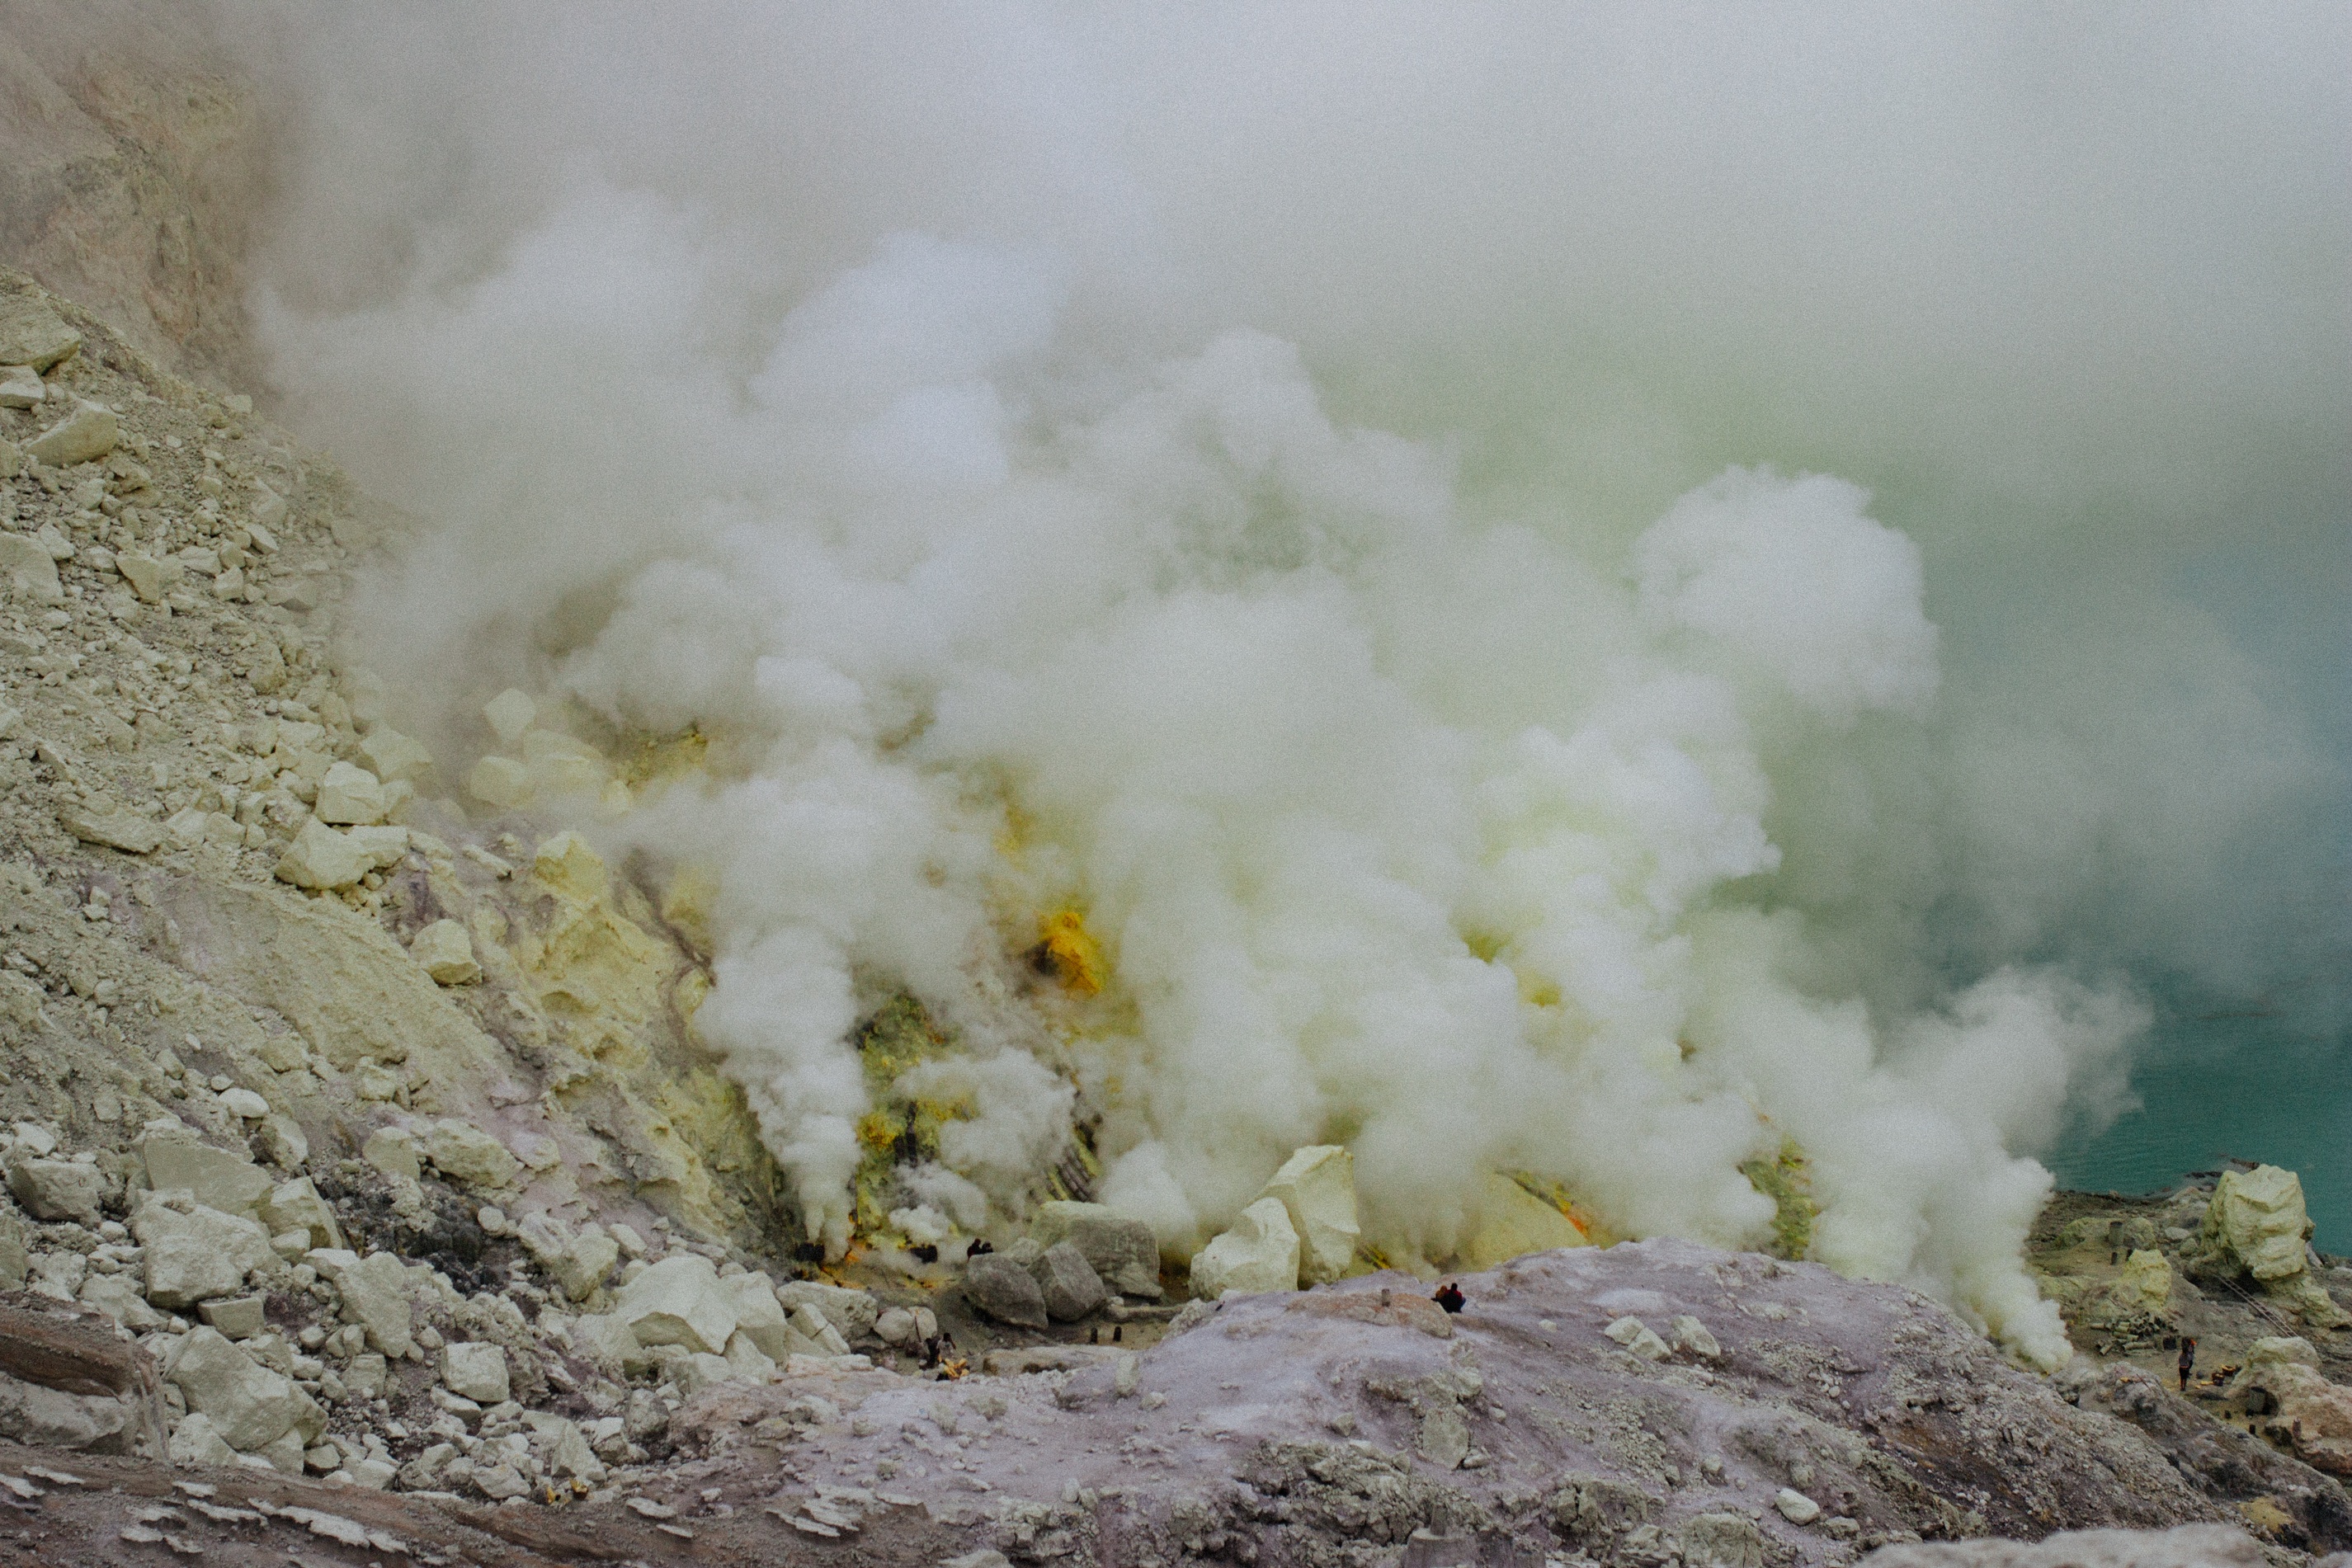
rock, mountain, smoke, volcano, soil, mine, mining, landform, geographical feature, atmosphere of earth, geological phenomenon, volcanic landform